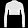
Label: Pullover